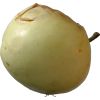
Label: Apple hit 1